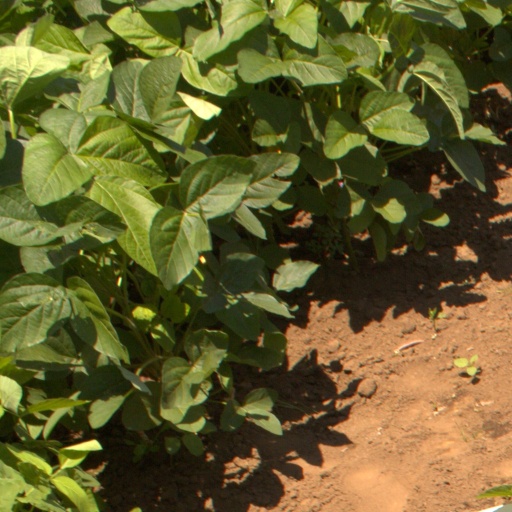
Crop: soybean